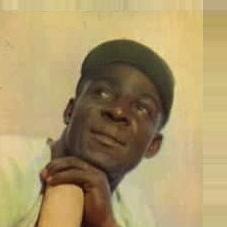
Age: 30